Jiazhoulu station

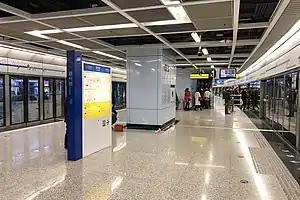
Line 3 platform

Jiazhoulu is a station on Line 3 of Chongqing Rail Transit in Chongqing Municipality, China. It is located in Yubei District. It opened in 2011. Line 4 will also reach this station when the western extension is completed.